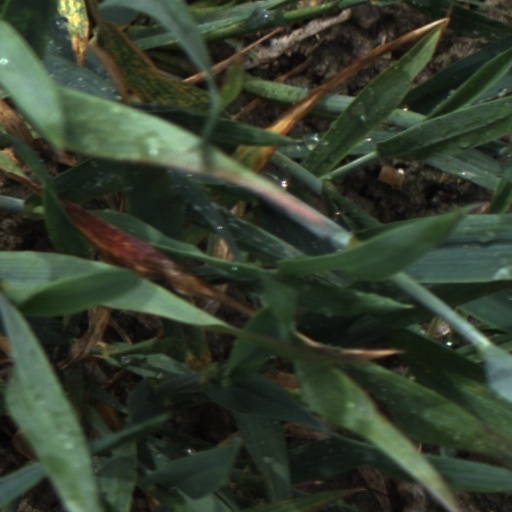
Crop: wheat